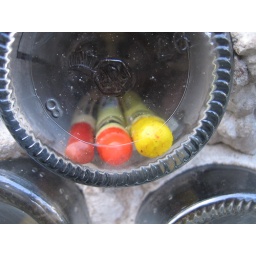
Crayons in a bottle wall